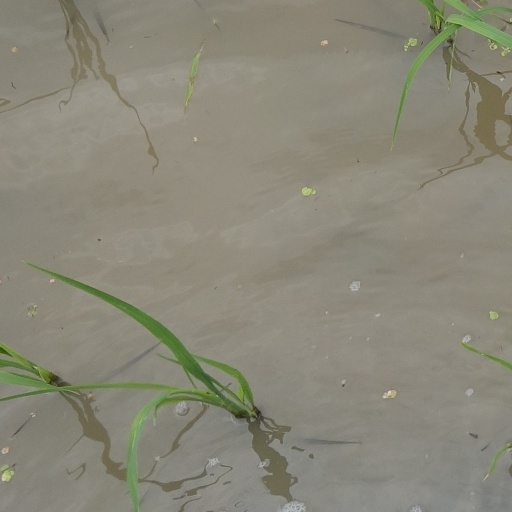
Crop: rice